Cantate!

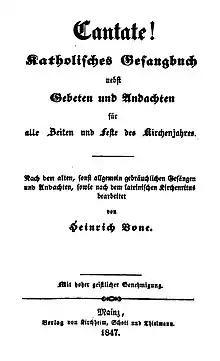
Title page of the first edition

Cantate! (Sing!) is a German Catholic hymnal first published in 1847, and continued in seven editions until 1879. It was a collection of 444 old and new songs, edited by the educator and hymnwriter Heinrich Bone, and the first Catholic hymnal in German that was used in multiple dioceses. Several of the songs are still part of the common Catholic hymnal in the Germanosphere, "Gotteslob".